36 Fillette

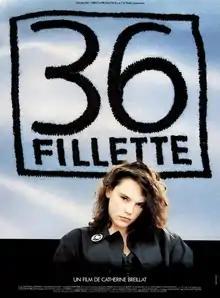
Theatrical release poster

36 Fillette (known as Virgin or Junior Size 36 in English) is a 1988 French erotic drama film directed by Catherine Breillat, based on her 1987 novel of the same name. The film stars Delphine Zentout, Étienne Chicot and Oliver Parniere, with Jean-Pierre Léaud, Berta Domínguez D. and Jean-François Stévenin. It follows a sexually curious and rebellious 14-year-old (played by then-16-year-old Zentout) who has an emotionally charged and dually manipulative relationship with an aging playboy. Breillat is known for films focusing on sexuality, intimacy, gender conflict and sibling rivalry. Breillat has been the subject of controversy for her explicit depictions of sexuality. Zentout had many topless, nude and explicit scenes in the film.